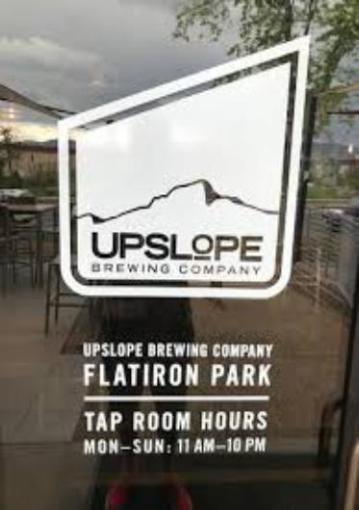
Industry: Food